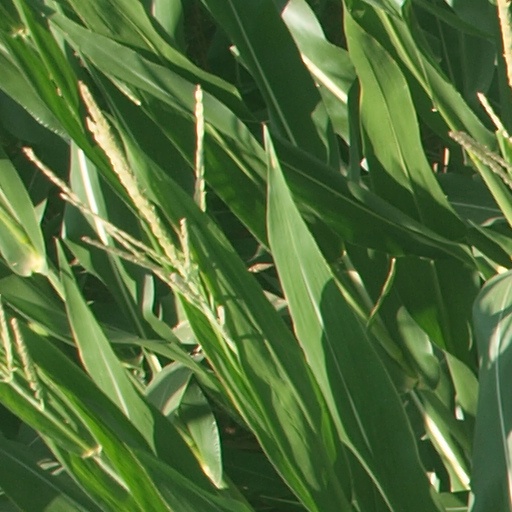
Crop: maize; corn